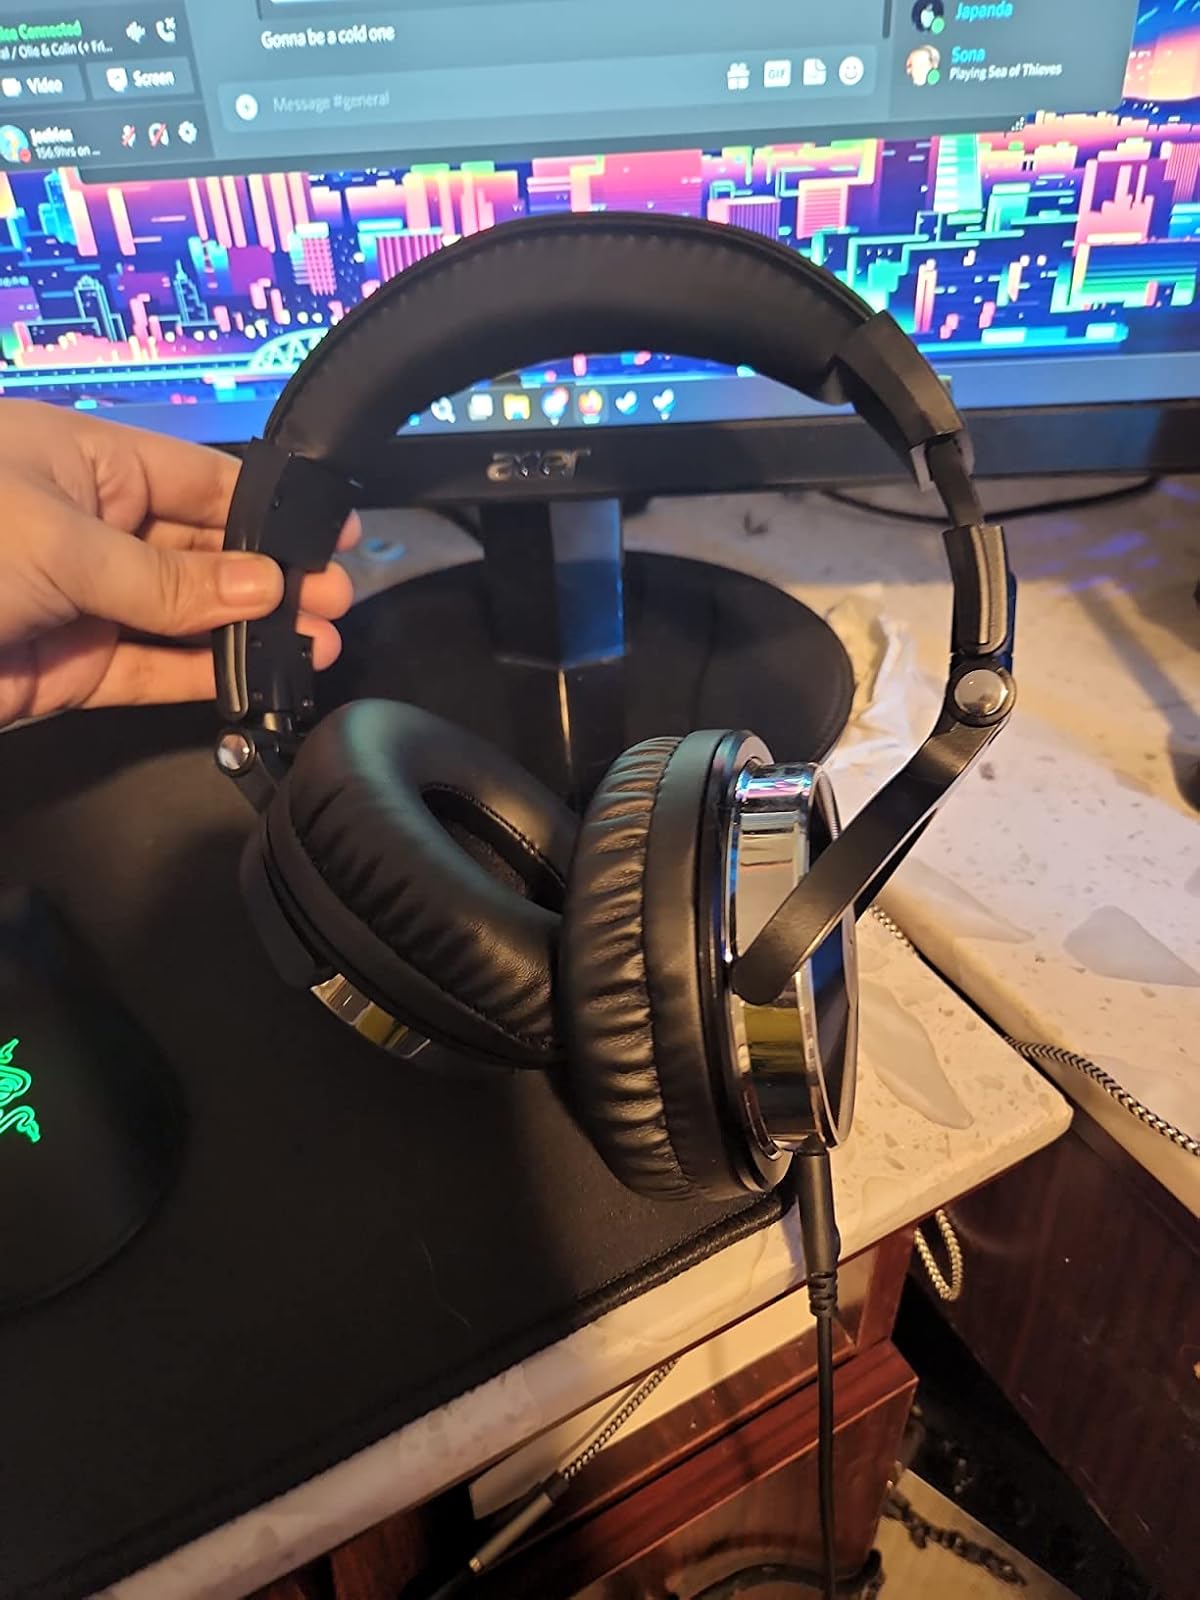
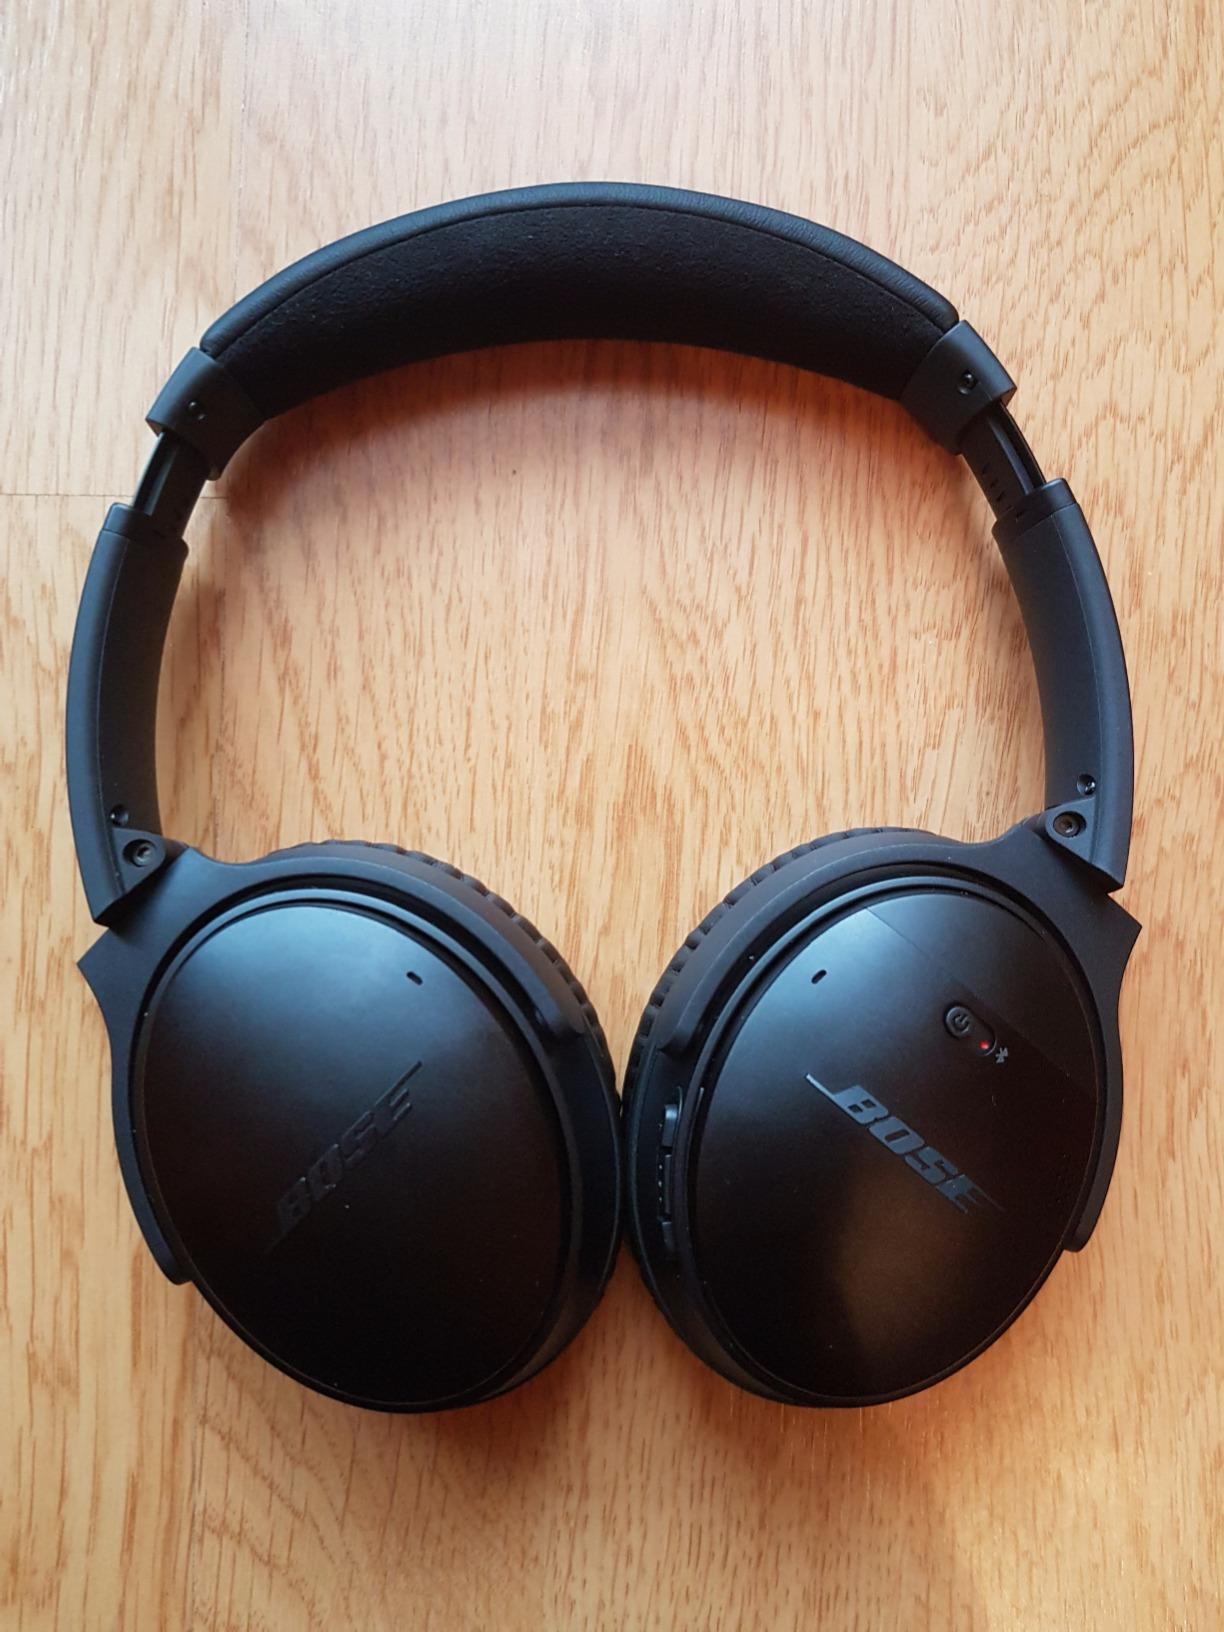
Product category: headphones
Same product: no